Verreaux's eagle-owl

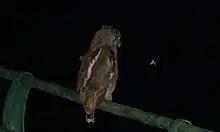
A Verreaux's eagle-owl near a flying moth, which can be as likely prey as a much larger item

Verreaux's eagle-owl is considered an avian apex predator, meaning it is at or near the top of the food chain and healthy adults normally have no natural predators. In many known aspects of its hunting behaviour, it is typical of the members of the genus "Bubo". This species hunts predominantly in early evening; however, they have been observed to swoop on prey during daylight. They usually fly to a different perch from their daytime roost to use as their habitual hunting perch. Verreaux's eagle-owls mainly hunt by gliding down on their prey from a perch. However, hunting on the wing has been reported, even of flying insects. On occasion, they hunt by flying low over a bush to catch prey by surprise or dash on the wing into dense foliage or through forests to catch a galago or other arboreal prey item. They will also sometimes run after prey on the ground, flapping their wings rapidly as they walk, or wade into shallow waters to pin down fish. The wing size of eagle-owls in general limits their flying speed and abilities in the open and so they require perches to execute most of their hunting behaviour.